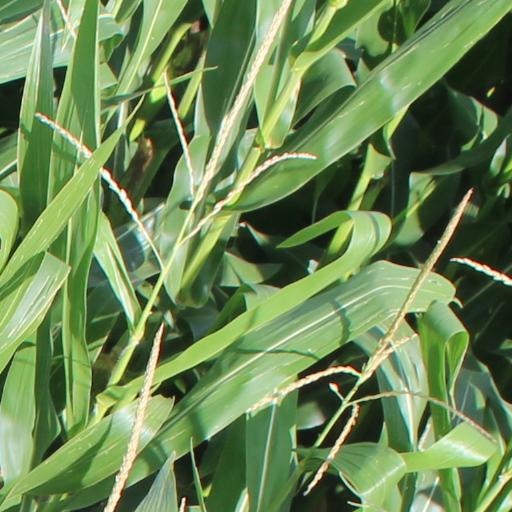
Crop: maize; corn